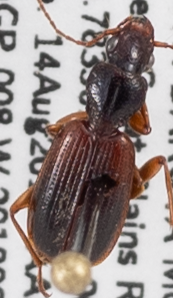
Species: Cymindis neglecta
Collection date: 2018-08-14
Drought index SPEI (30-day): -0.402
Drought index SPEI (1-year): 0.044
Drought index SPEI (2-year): -0.32